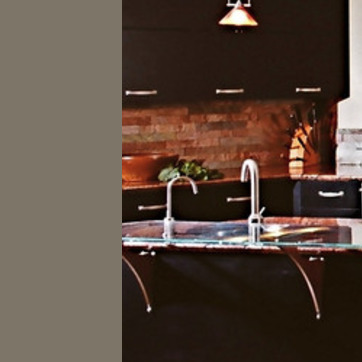
Material: metal